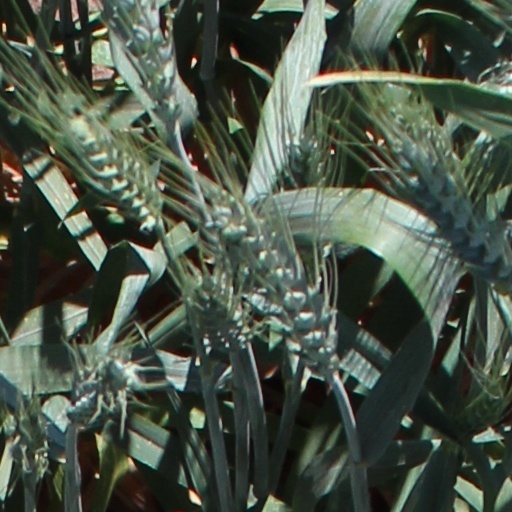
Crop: wheat